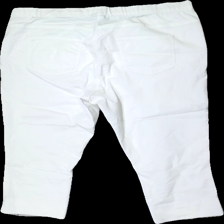
View: back
Type: Trousers
Category: Ladies
Brand: Mywear (Ica)
Colors: White
Material: 82% Cotton 18% Polyester
Cut: Tight, Cropped
Size: XXL
Season: All
Price range: 50-100
Recommended usage: Reuse
Description: white cropped tight triusers